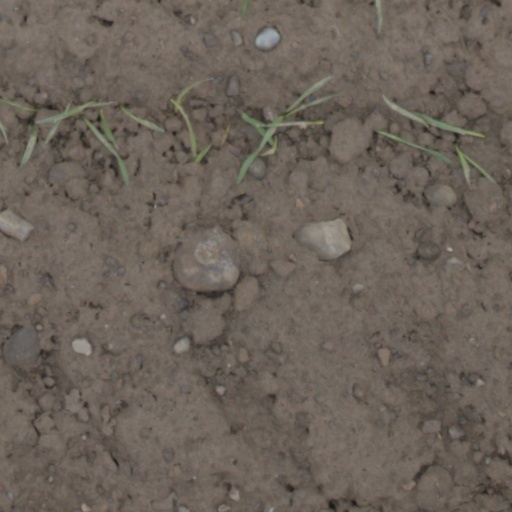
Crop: wheat